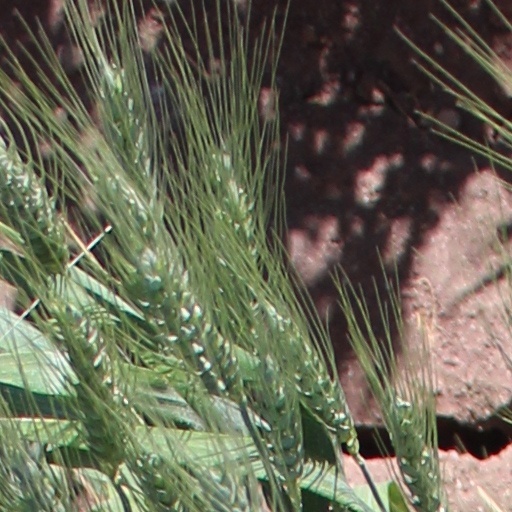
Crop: wheat